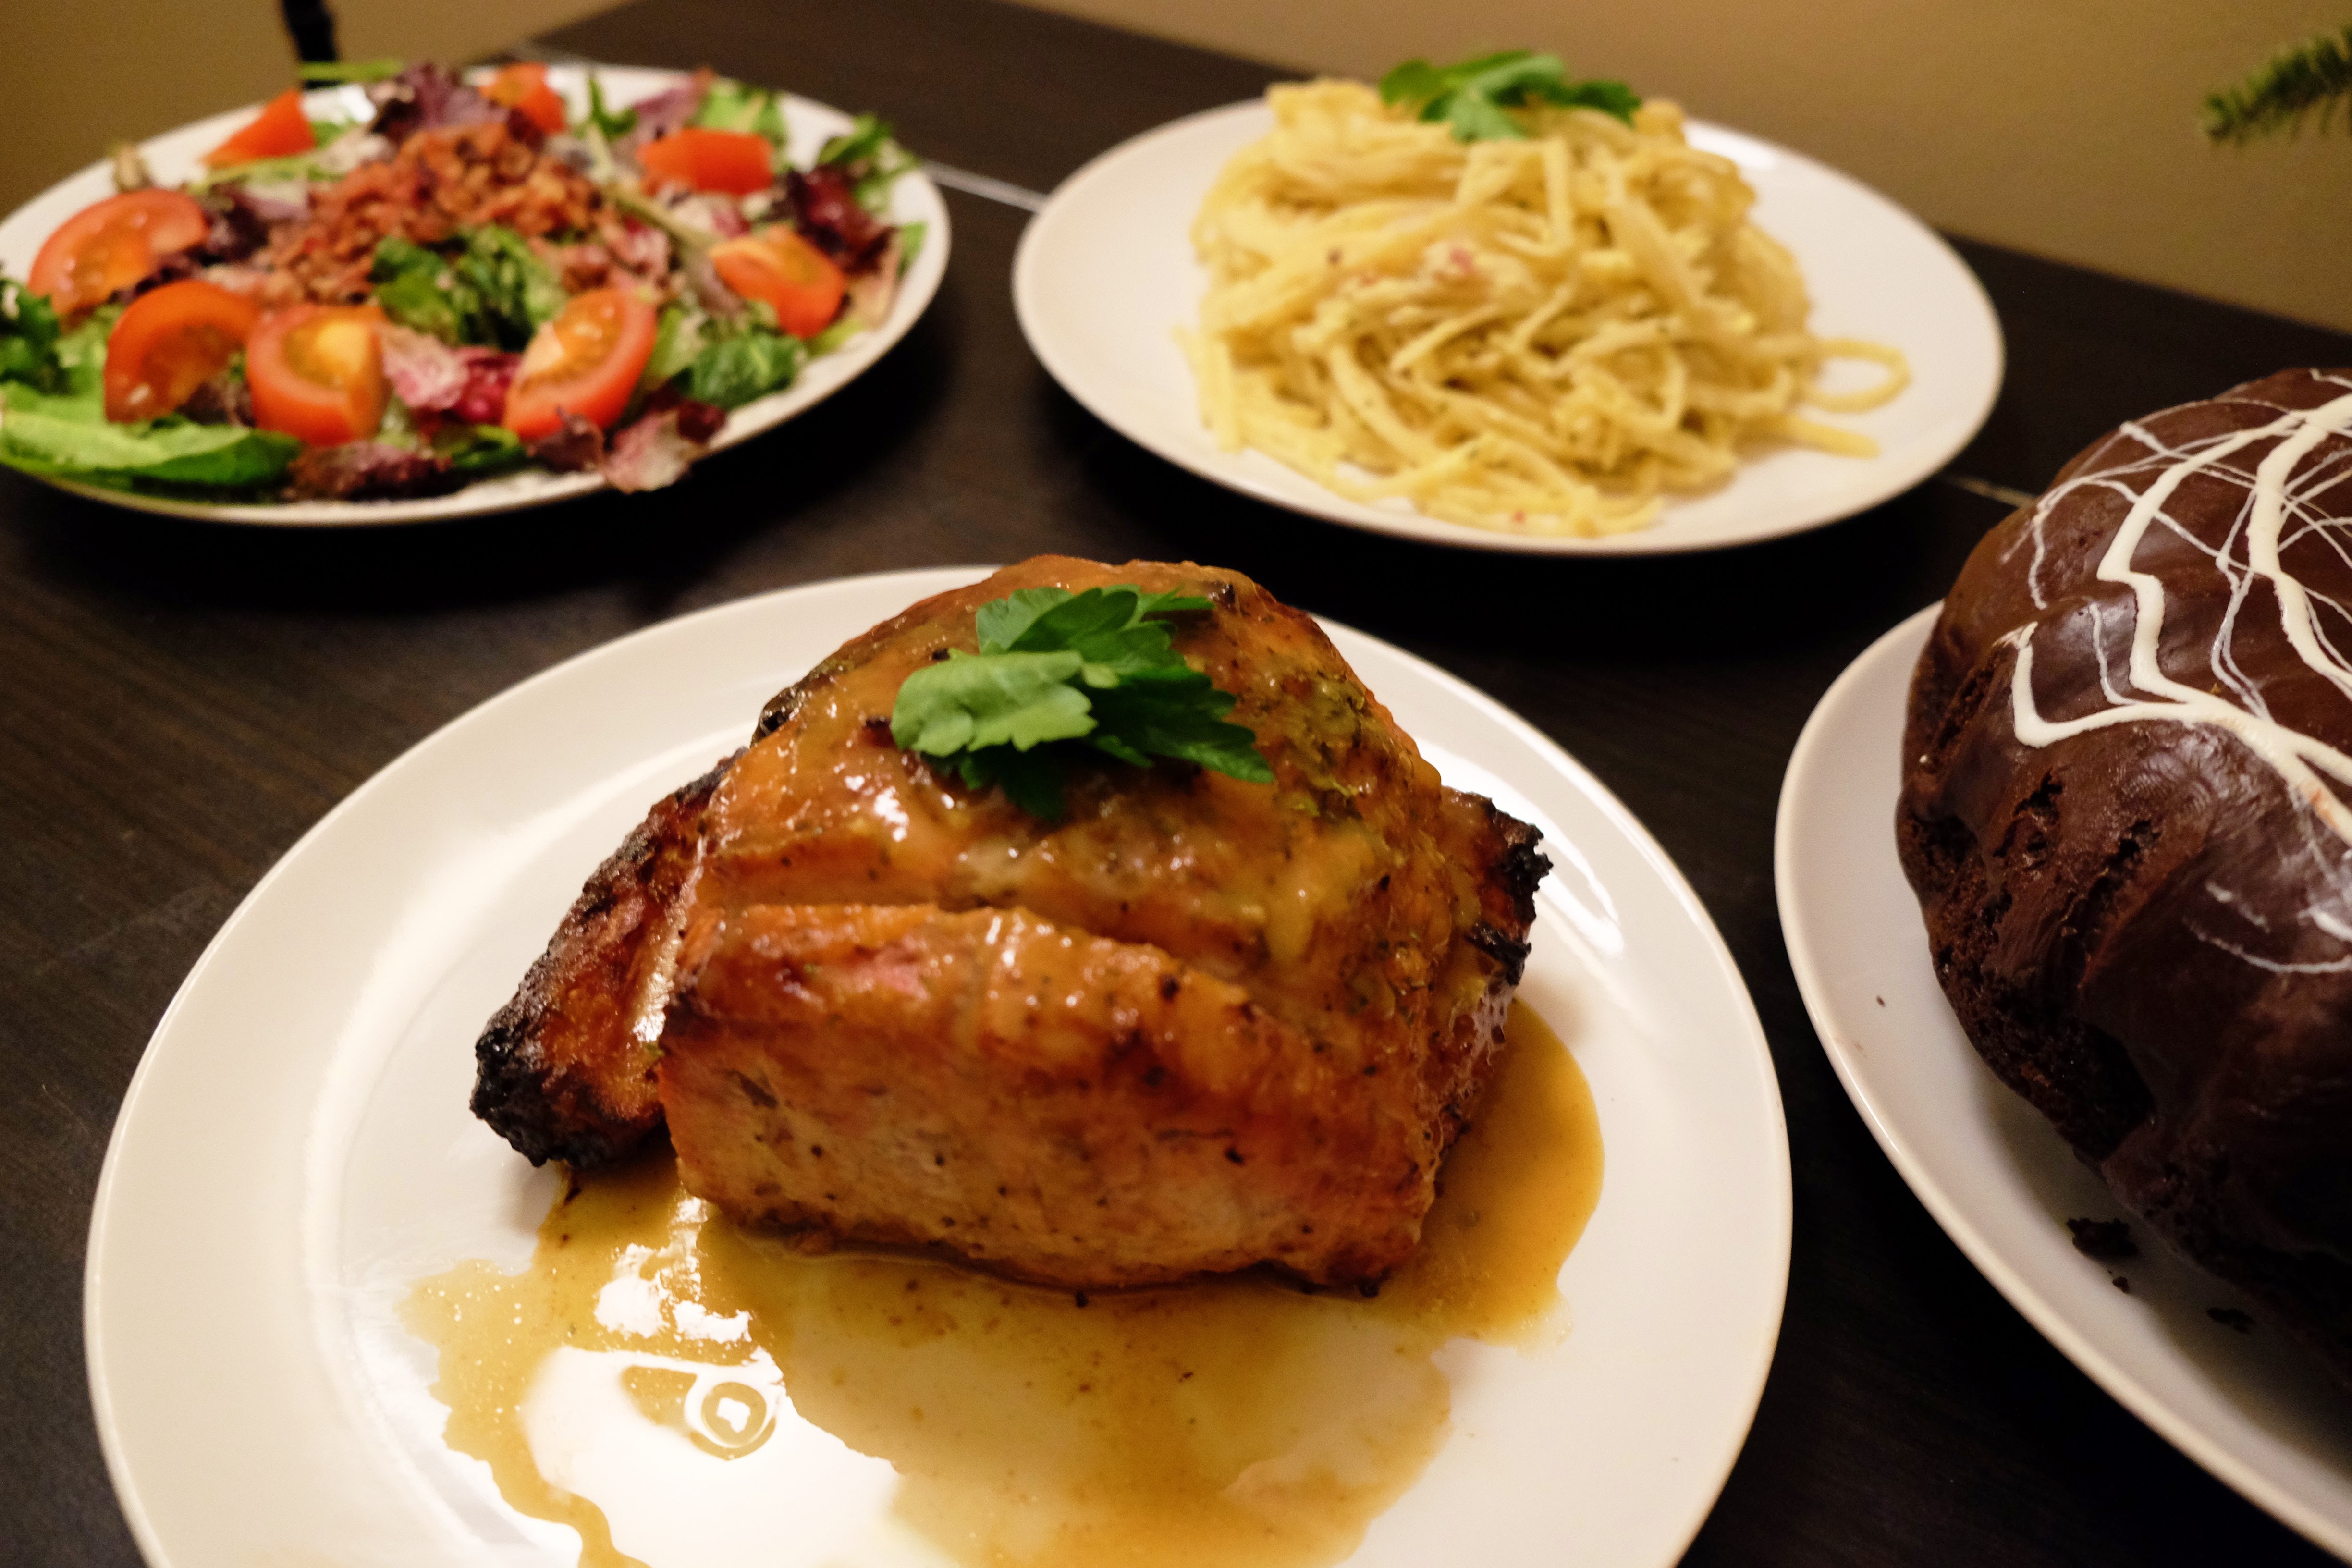
restaurant, dish, meal, food, produce, breakfast, meat, cuisine, asian food, fried food